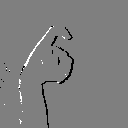
ASL letter: x